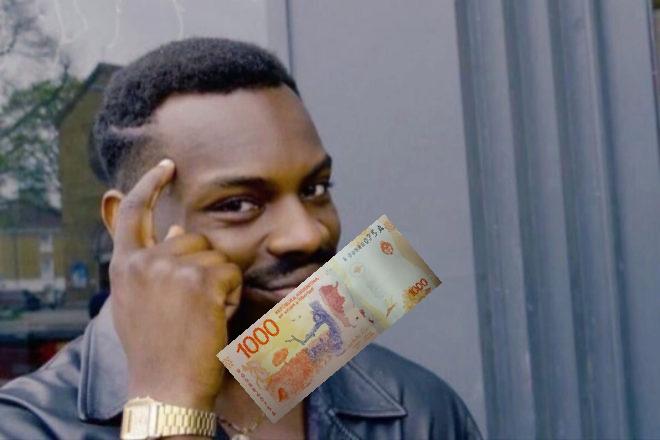
Denominación: 1000